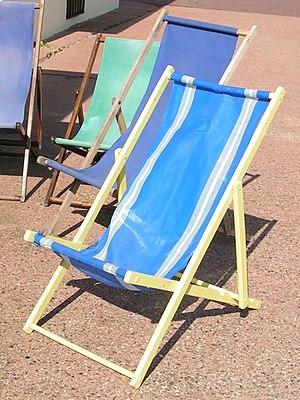
La chaise transat, ou simplement un transat, est une chaise longue pliante utilisée en plein air. Il existe de nombreux modèles de chaises transats dont la forme et les caractéristiques varient.